Manvendra Singh Gohil

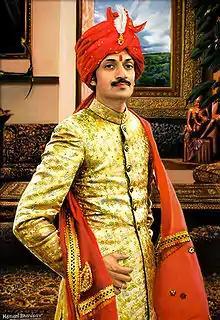

'Manvendra Singh Gohil (born September 23, 1965) is a son and probable heir of former Maharaja of Rajpipla. He is considered to be the first openly gay prince in the world, and he is known for being one of India's foremost LGBT activists. He is the Managing Director and Co-founder of "Search Ends Inclusion Impact", an initiative driving transformative change through inclusive practices. He runs a charity, the Lakshya Trust, which works with the LGBT community.